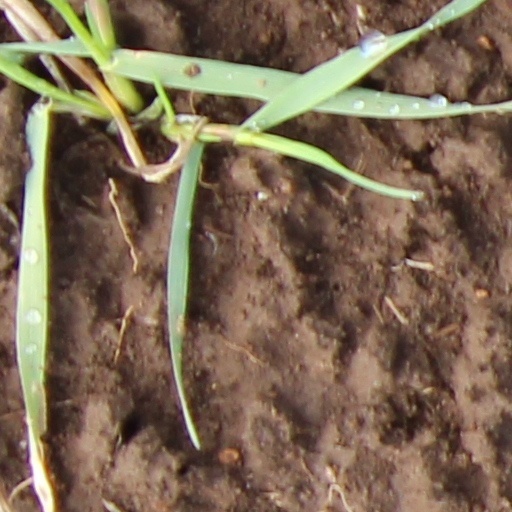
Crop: wheat